South Chesapeake City Historic District

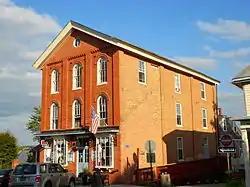
Building at the corner of 2nd and Bohemian Streets

South Chesapeake City Historic District is a national historic district at Chesapeake City, Cecil County, Maryland, United States. It reflects the town's period of greatest prosperity in the mid 19th century when the adjacent Chesapeake and Delaware Canal was an active commercial artery between major east coast waterways. Buildings from the 19th century dominate those few of the early 20th century and those of recent vintage.